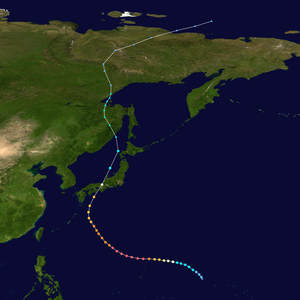
Le typhon Jebi, appelé aux Philippines Typhon Maymay, est le plus intense cyclone tropical de l'hémisphère nord de 2018, et il est considéré comme le plus violent typhon à avoir frappé le Japon depuis le Typhon Yancy en 1993. Vingt-et-unième typhon de 2018, il s'est formé le 28 août. Il s'est rapidement intensifié la journée suivante, et il a atteint le pic de son intensité le 31 août, après avoir frappé les Îles Mariannes du Nord. Jebi s'est lentement affaibli le 2 septembre, et il a touché l'île de Shikoku et puis la région du Kansai au Japon le 4 septembre.